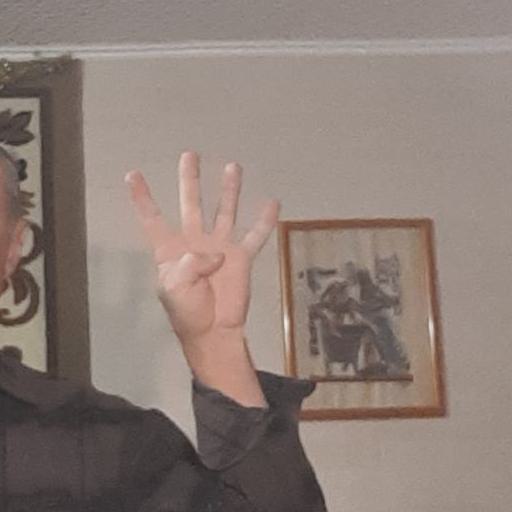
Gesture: four